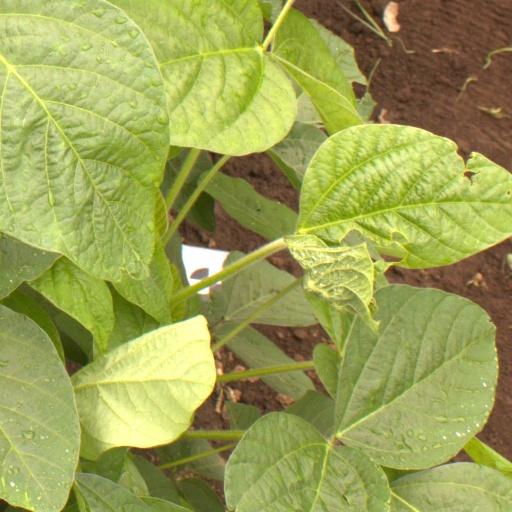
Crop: soybean